William Dolben (judge)

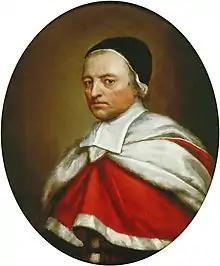

Sir William Dolben KS KC (c. 1627 – 25 January 1694) was an English judge who sat as a Justice of the King's Bench.